Jefferson Hills, Pennsylvania

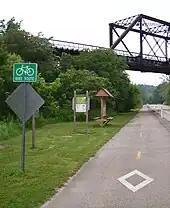
Jefferson Hills Trailhead

The municipality operates five parks including Gill Hall Park, Andrew Reilly Memorial Park, Lobb's Park, Beedle Park, and Tepe Park spread throughout the community. These parks offer a variety of amenities from various sports fields, tennis and basketball courts, and playground equipment. Additionally, the borough has several pavilions and the Gill Hall Community Center available to rent to borough residents.